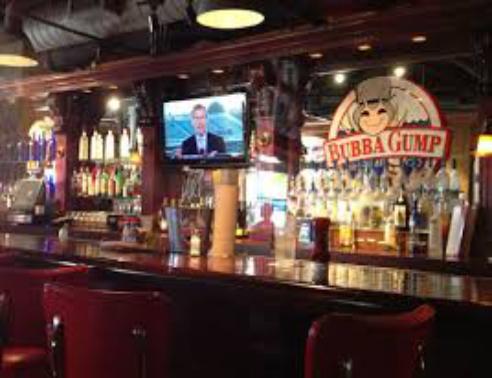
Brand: Bubba Gump Shrimp Company
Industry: Food